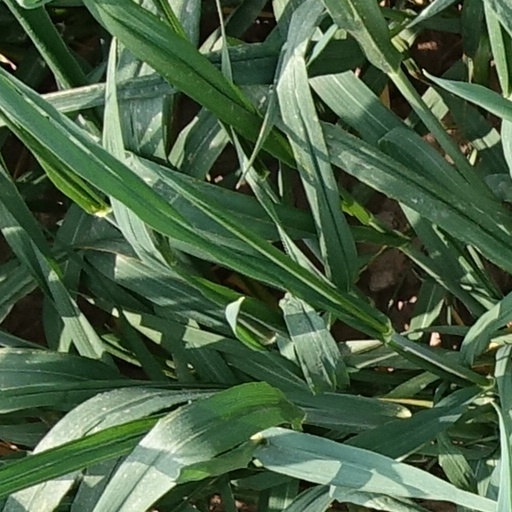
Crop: wheat